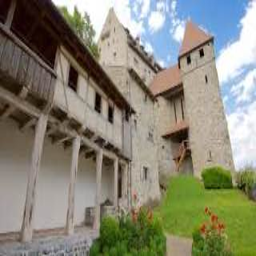
Burg Gutenberg